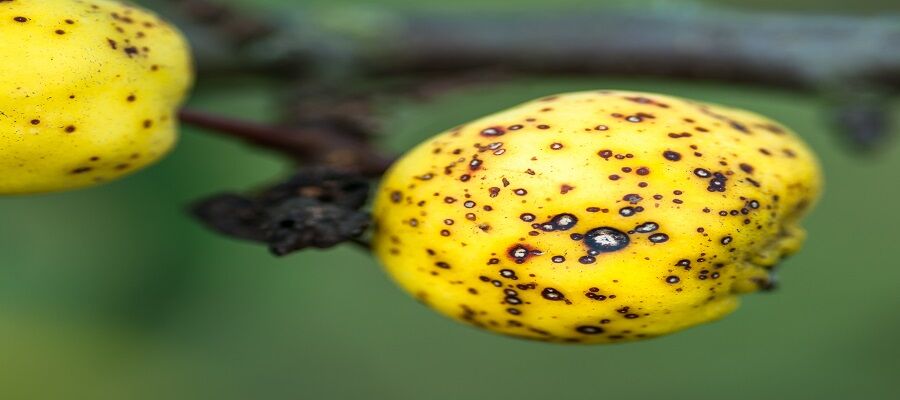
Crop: apple
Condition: scab